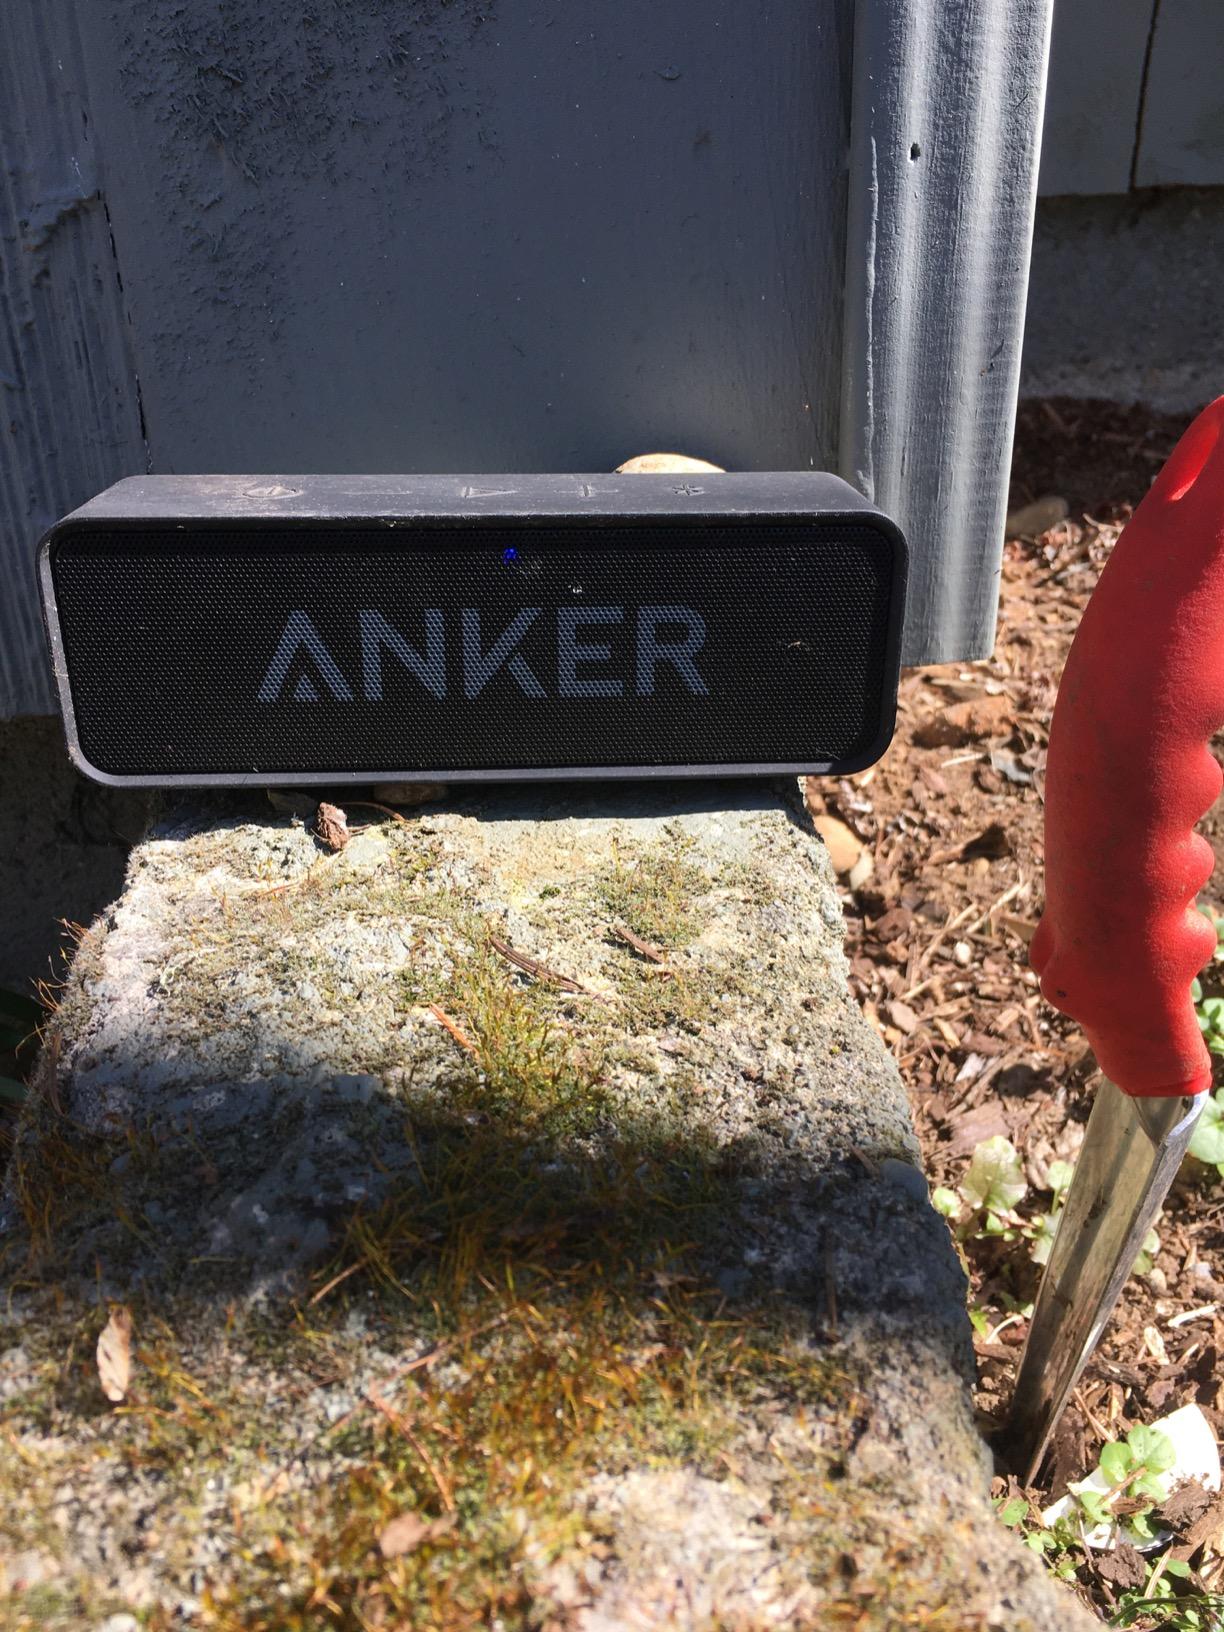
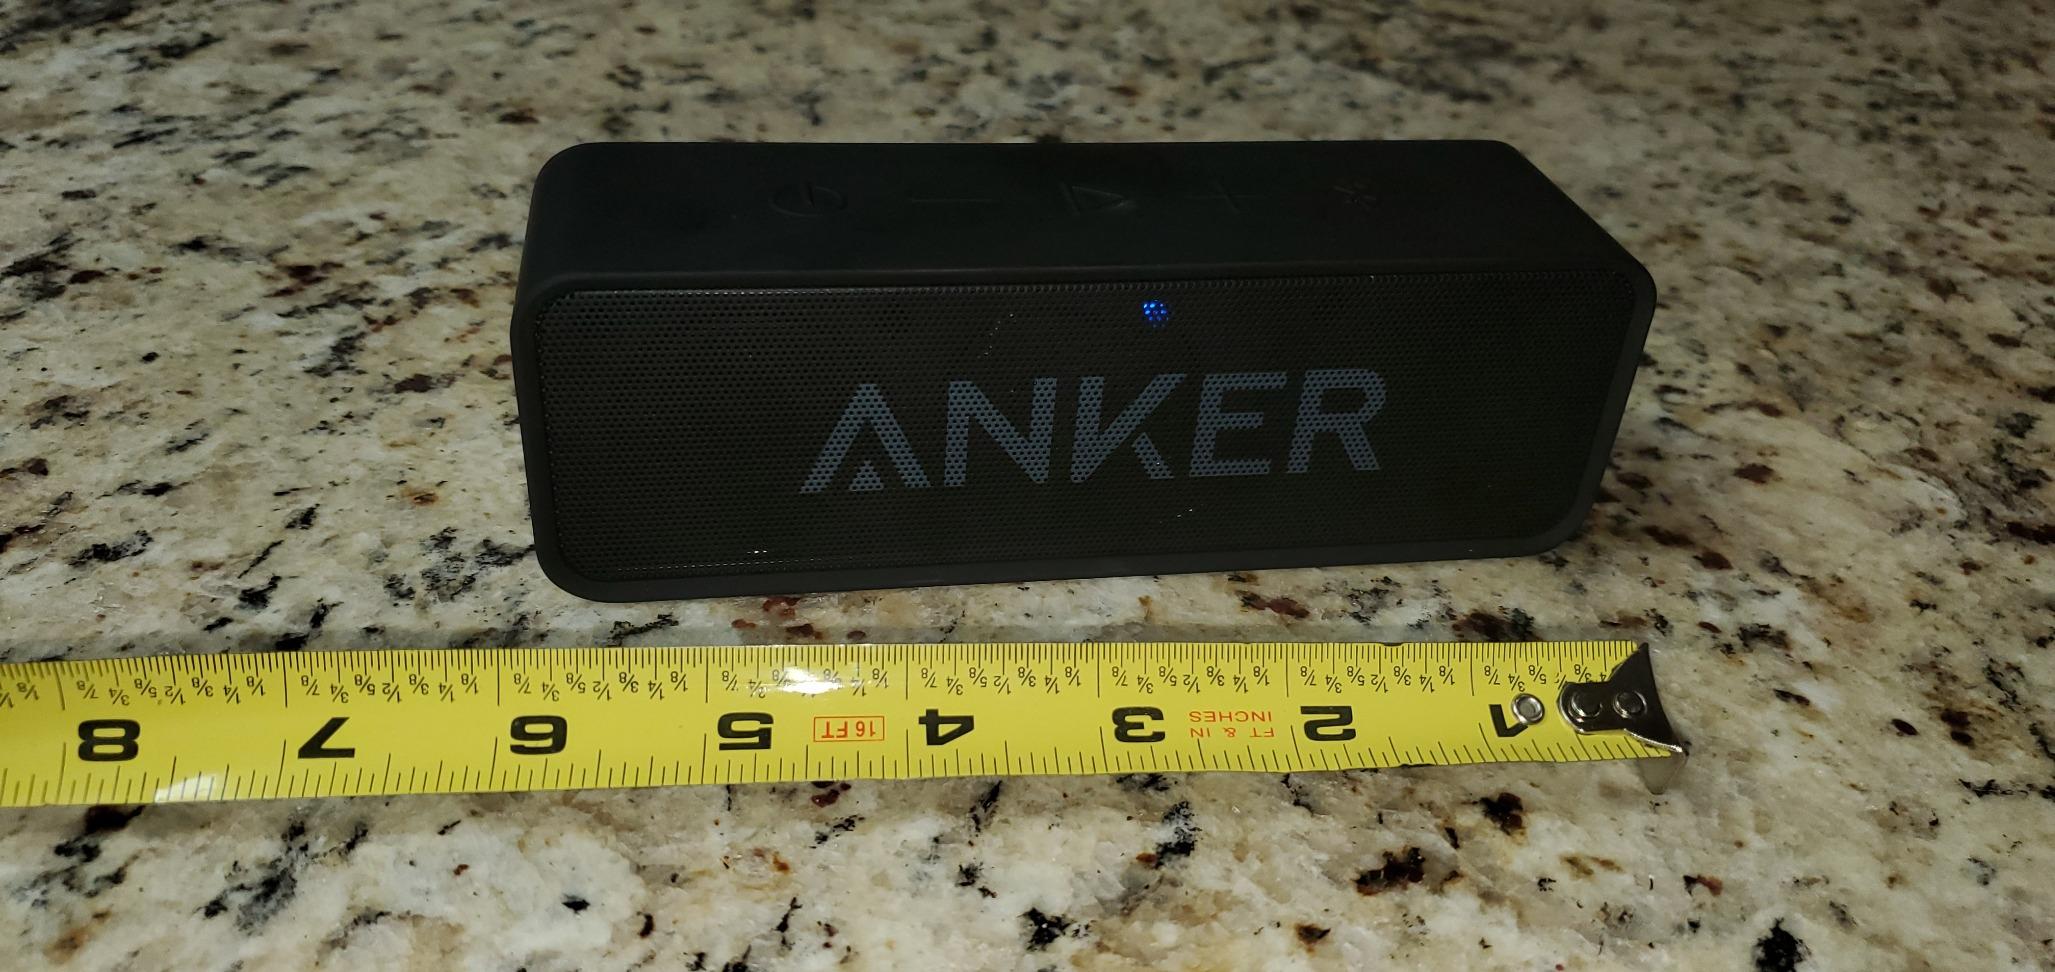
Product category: speaker
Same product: yes